County of Evelyn, Victoria

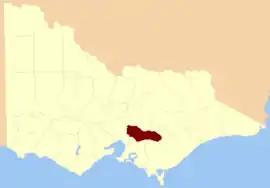
Location in Victoria

The County of Evelyn is one of the 37 counties of Victoria which are part of the cadastral divisions of Australia, used for land titles. It is located to the east of Melbourne, on both sides of the upper reaches of the Yarra River in the Yarra Valley. The Great Dividing Range is the boundary to the north. The county was proclaimed in 1849, and is named after John Evelyn, a famous diarist and gardener.